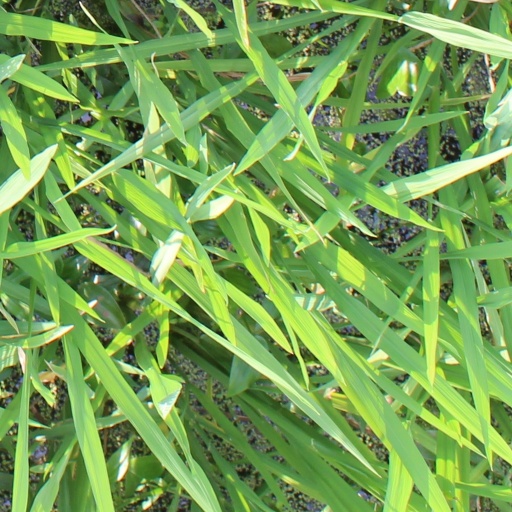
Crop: rice